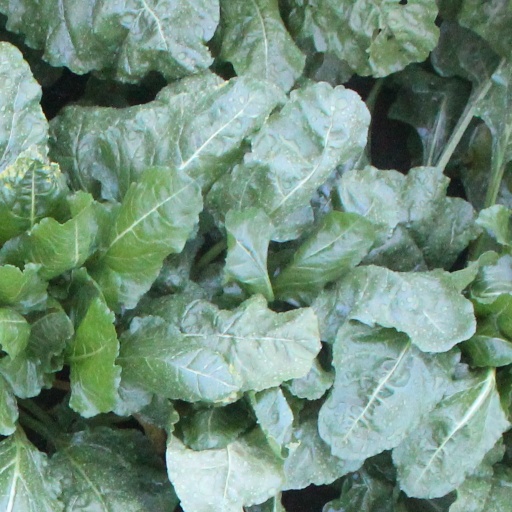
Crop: sugar beet